Question: Please indicate a possible affordance area of the carry_surfboard that can be used for holding
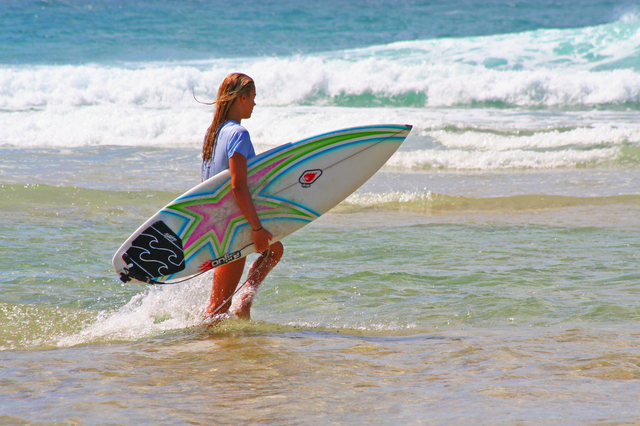
Answer: [109.5, 123, 414.5, 281]